North Reef Light

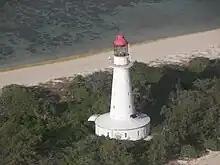
North Reef Light from the air, 2007

North Reef Light is an active lighthouse located on North Reef, a planar reef, about northeast of Gladstone, Queensland, Australia in the Capricorn and Bunker Group. The lighthouse was constructed on a migratory patch of sand inside a fringing coral reef, which over the years disappeared and reappeared, as sand was washed away and accumulated, and is now a vegetated sandy island. Its construction is unique, having a hollow concrete base that both gives it resistance to the shifting nature of the sandbar and serves as a freshwater tank. As such, it is considered one of the major achievement in Australian lighthouse construction. It is also notable in that due to the harsh conditions, only bachelors were allowed to serve as lighthouse keepers. At it is also the tallest of Queensland's timber-framed iron clad lighthouses.